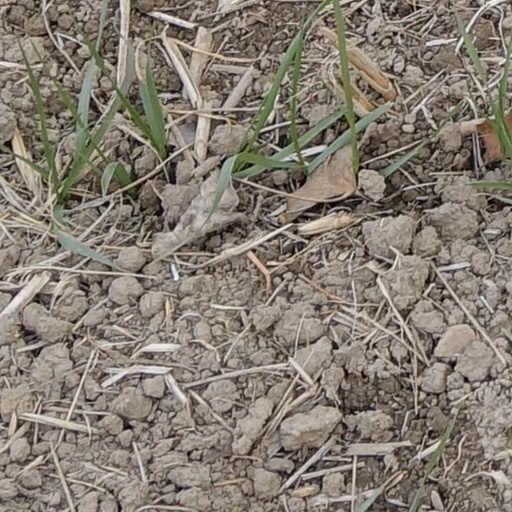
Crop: wheat